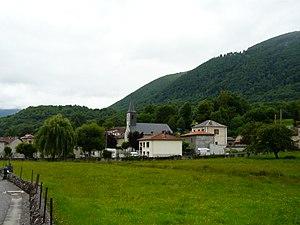
Le village de Cazarilh, Hautes-Pyrénées, France.
Cazarilh est une commune française située dans le département des Hautes-Pyrénées, en région Occitanie.